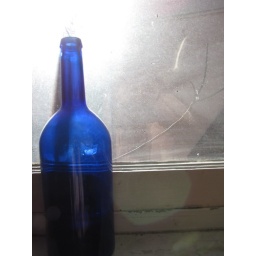
blue bottle in my window